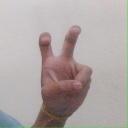
अक्षर: ई